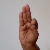
The image shows a hand gesture representing the letter 'F' in Indian Sign Language.